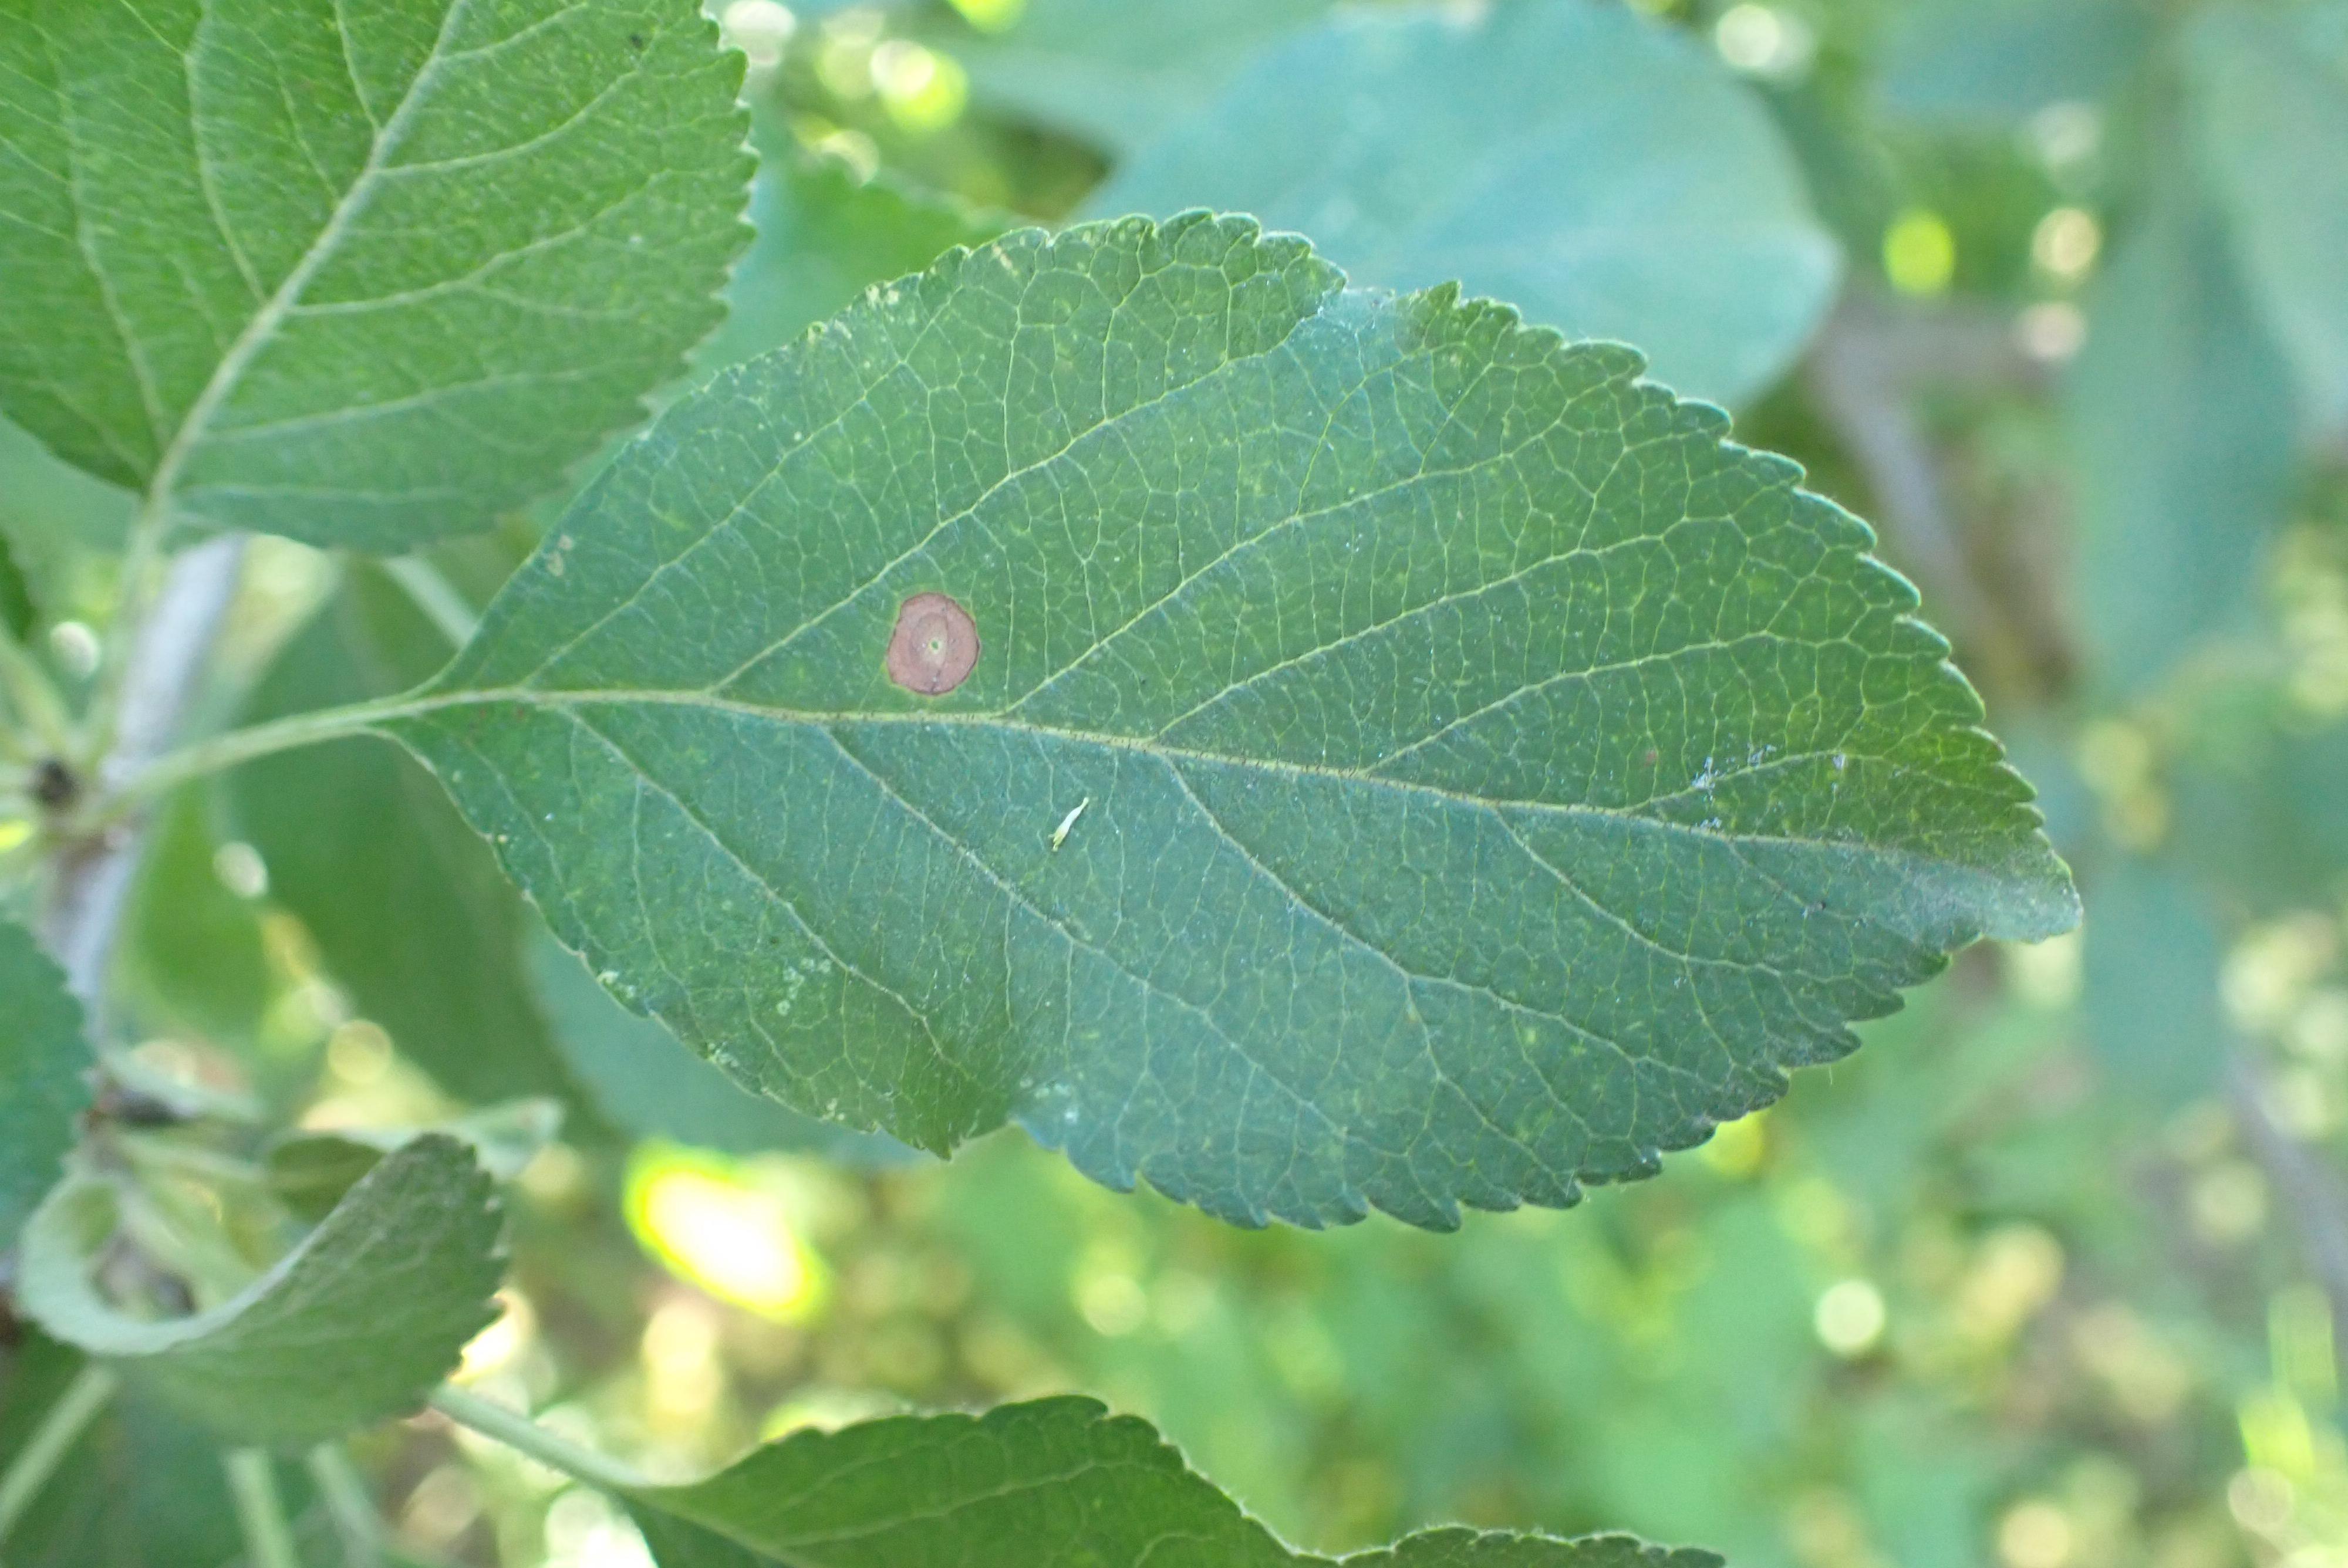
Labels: frog_eye_leaf_spot, complex